Heraclianus

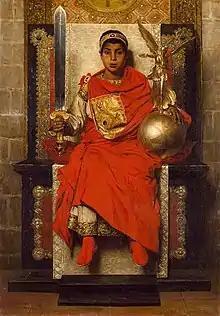
"The Byzantine Emperor Honorius", Jean-Paul Laurens, 1880.

In 412 Heraclianus was designated for the consulate of the year 413, but in all probability he was never appointed Consul. Confident in his own power and instigated by Sabinus, his son-in-law, he rebelled against Honorius and proclaimed himself "Augustus". His first act was to interrupt the grain supply to the city of Rome, as he had successfully done against Priscus Attalus. Next he gathered several ships along with troops to invade Italy. Honorius had Heraclianus and his supporters proclaimed enemies of the State and condemned to death with an edict issued in Ravenna on 7 July 412.